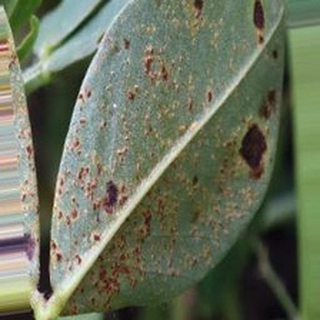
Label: groundnut_rust